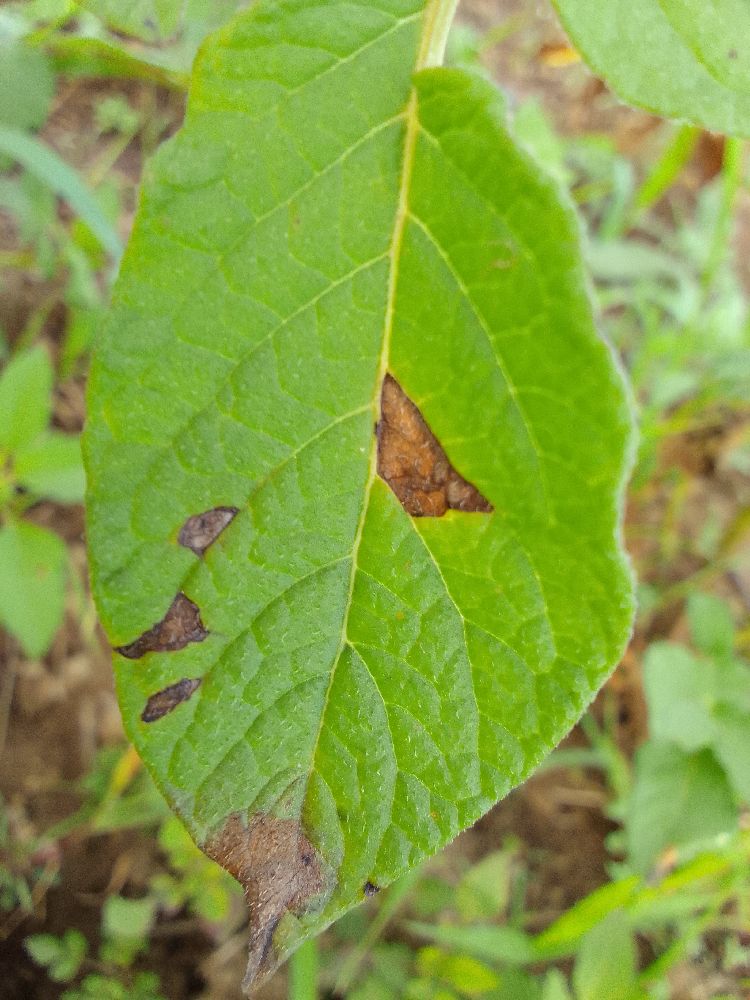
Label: Late blight